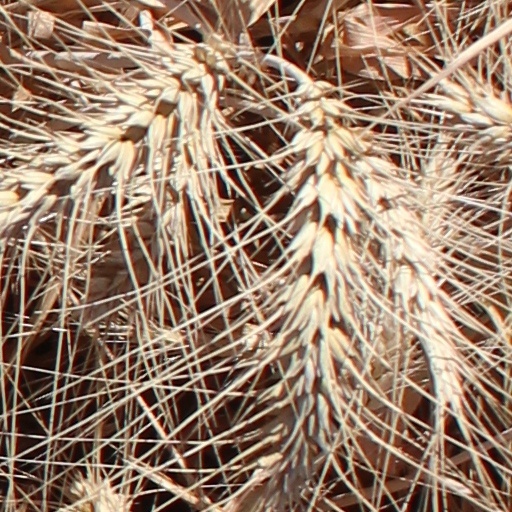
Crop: wheat